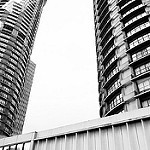
Scene: Outdoor